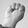
ASL letter: M